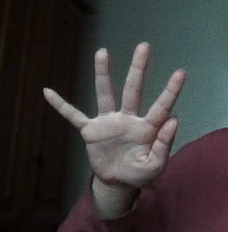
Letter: sheen